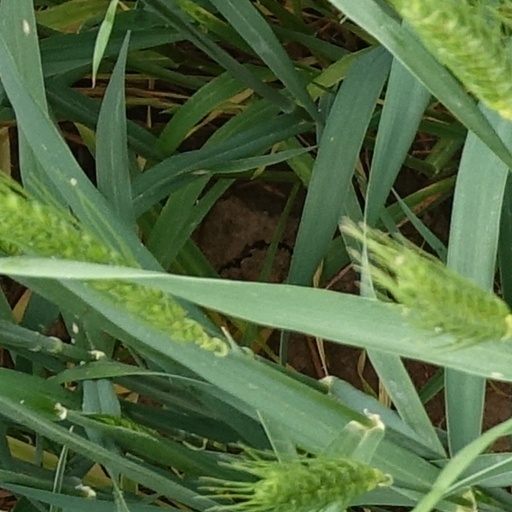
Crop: wheat